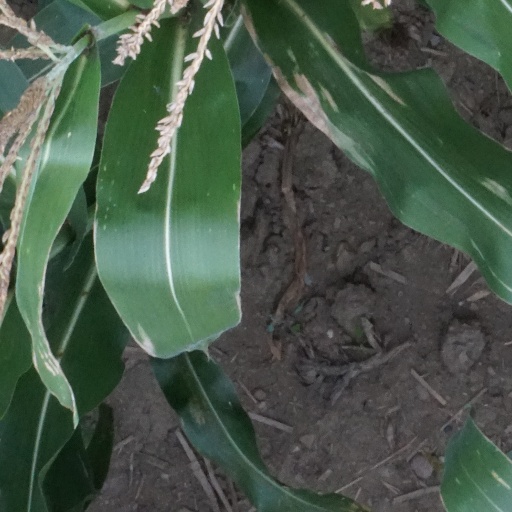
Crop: maize; corn